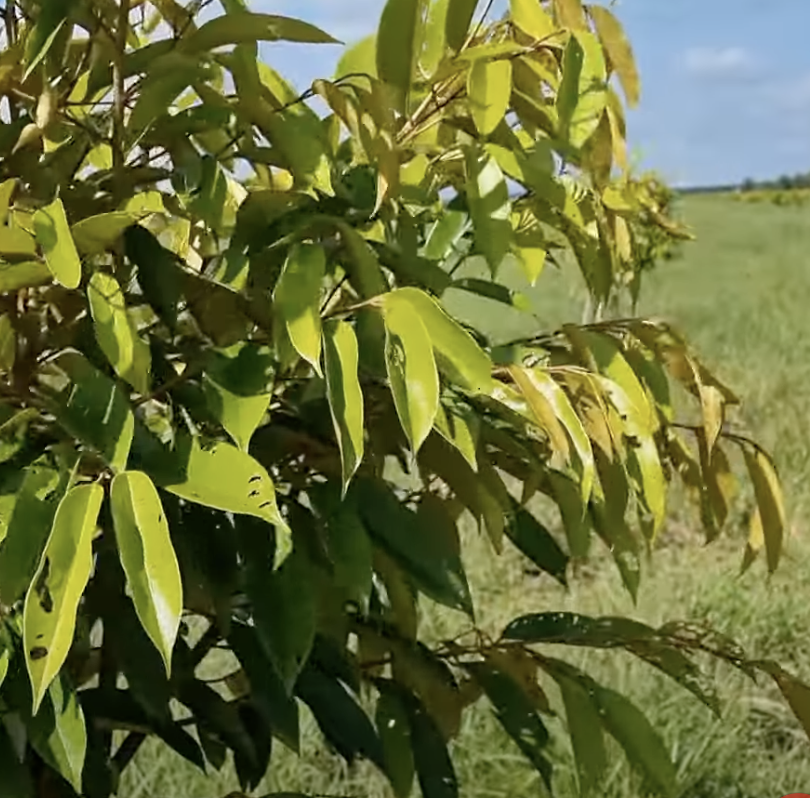
Label: yellow_leaf